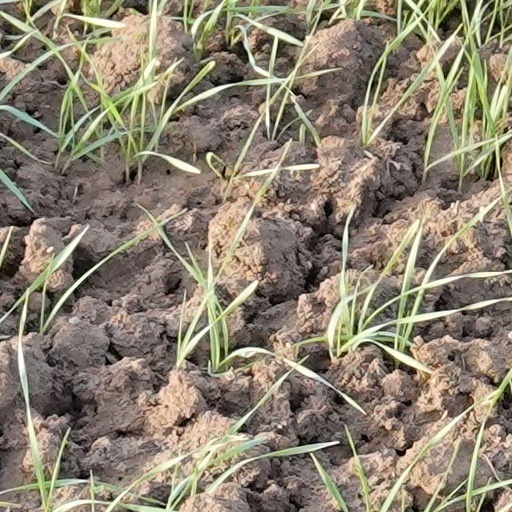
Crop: wheat